Bunnies!!!

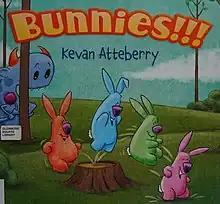

Bunnies!!! is a 2015 children's picture book by Kevan Atteberry about the interaction between Declan, a small friendly monster, and a group of four rabbits.